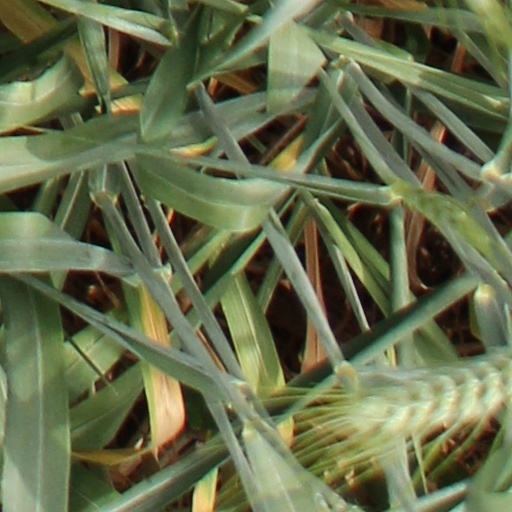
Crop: wheat